Kampuchean People's Revolutionary Armed Forces

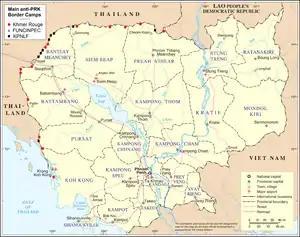
Border camps hostile to the People's Republic of Kampuchea; 1979–1984.

The KPRAF was formed initially from militias, former Khmer Rouge members, and conscripts. Most of them were trained and supplied by the Vietnam People's Army. But due to a lack of training, weapons and mass desertions, the KPRAF was not an effective fighting force. Hence the bulk of the fighting against the Coalition Government of Democratic Kampuchea (CGDK) forces, of which the Khmer Rouge (renamed the National Army of Democratic Kampuchea) was the main threat, was left to the Vietnamese armed forces occupying the country.